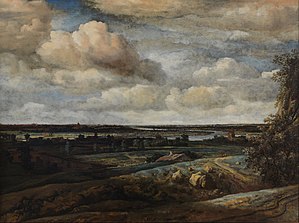
Philips Koninck
Philips Koninck: Hollandsk panoramalandskab med Harlem i baggrunden, 1654, Statens Museum for Kunst.
Philips Koninck eller Philip de Koninck var en hollandsk landskabsmaler og yngre bror til Jakob Koninck den ældre.